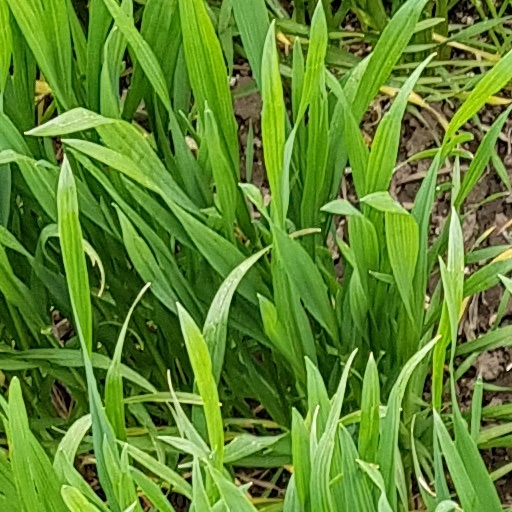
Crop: wheat